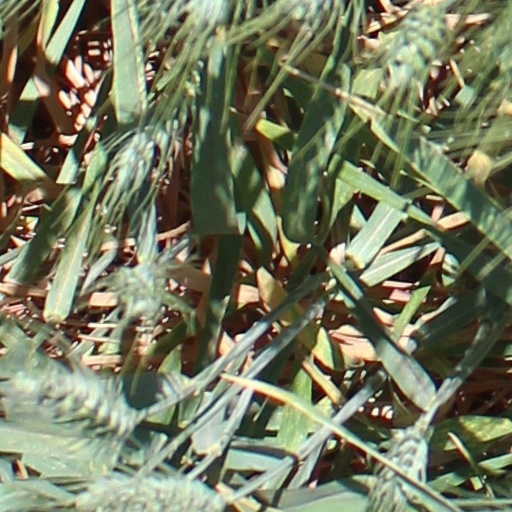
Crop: wheat